Nintendo DSi

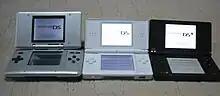
Three opened clamshell dual-screen handheld devices sit next to each other.

The Nintendo DSi received generally positive reviews. Critics praised many of the console's changes to the DS Lite's aesthetic and functionality, but complained that it launched with insufficient exclusive software. IGN's Craig Harris noted that the DSi-exclusive software library and DSi Shop were lacking in content even after five months on the Japanese market. Jeff Bakalar of CNET said that owners of the original DS should consider buying a DSi, but that its only incentive for DS Lite owners was the DSi Shop. "PCWorld" New Zealand's Jan Birkeland shared Bakalar's opinion, but believed that it was too early to judge the quality of DSi Shop software. Many critics were disappointed by the removal of the GBA cartridge slot, but some of them, such as "PCWorld"s Darren Gladstone, "Bit-tech"s Joe Martin, and IGN's Harris and Lowe, believed that it was a reasonable exchange for SD card support and the DSi Shop. However, Bakalar stated, "We'd gladly give up the 4 millimeters [of reduced thickness] to be able to play any Game Boy Advance game."